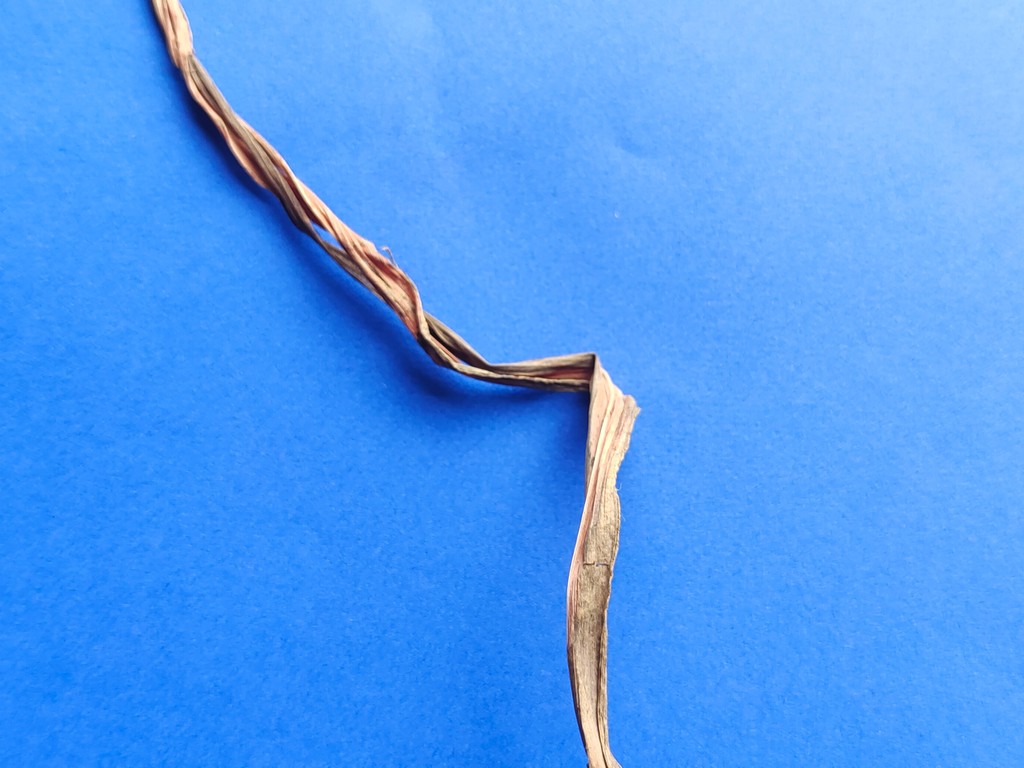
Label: Dried